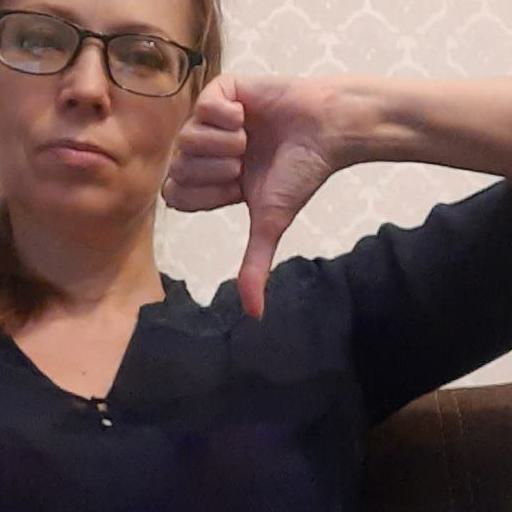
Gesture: dislike